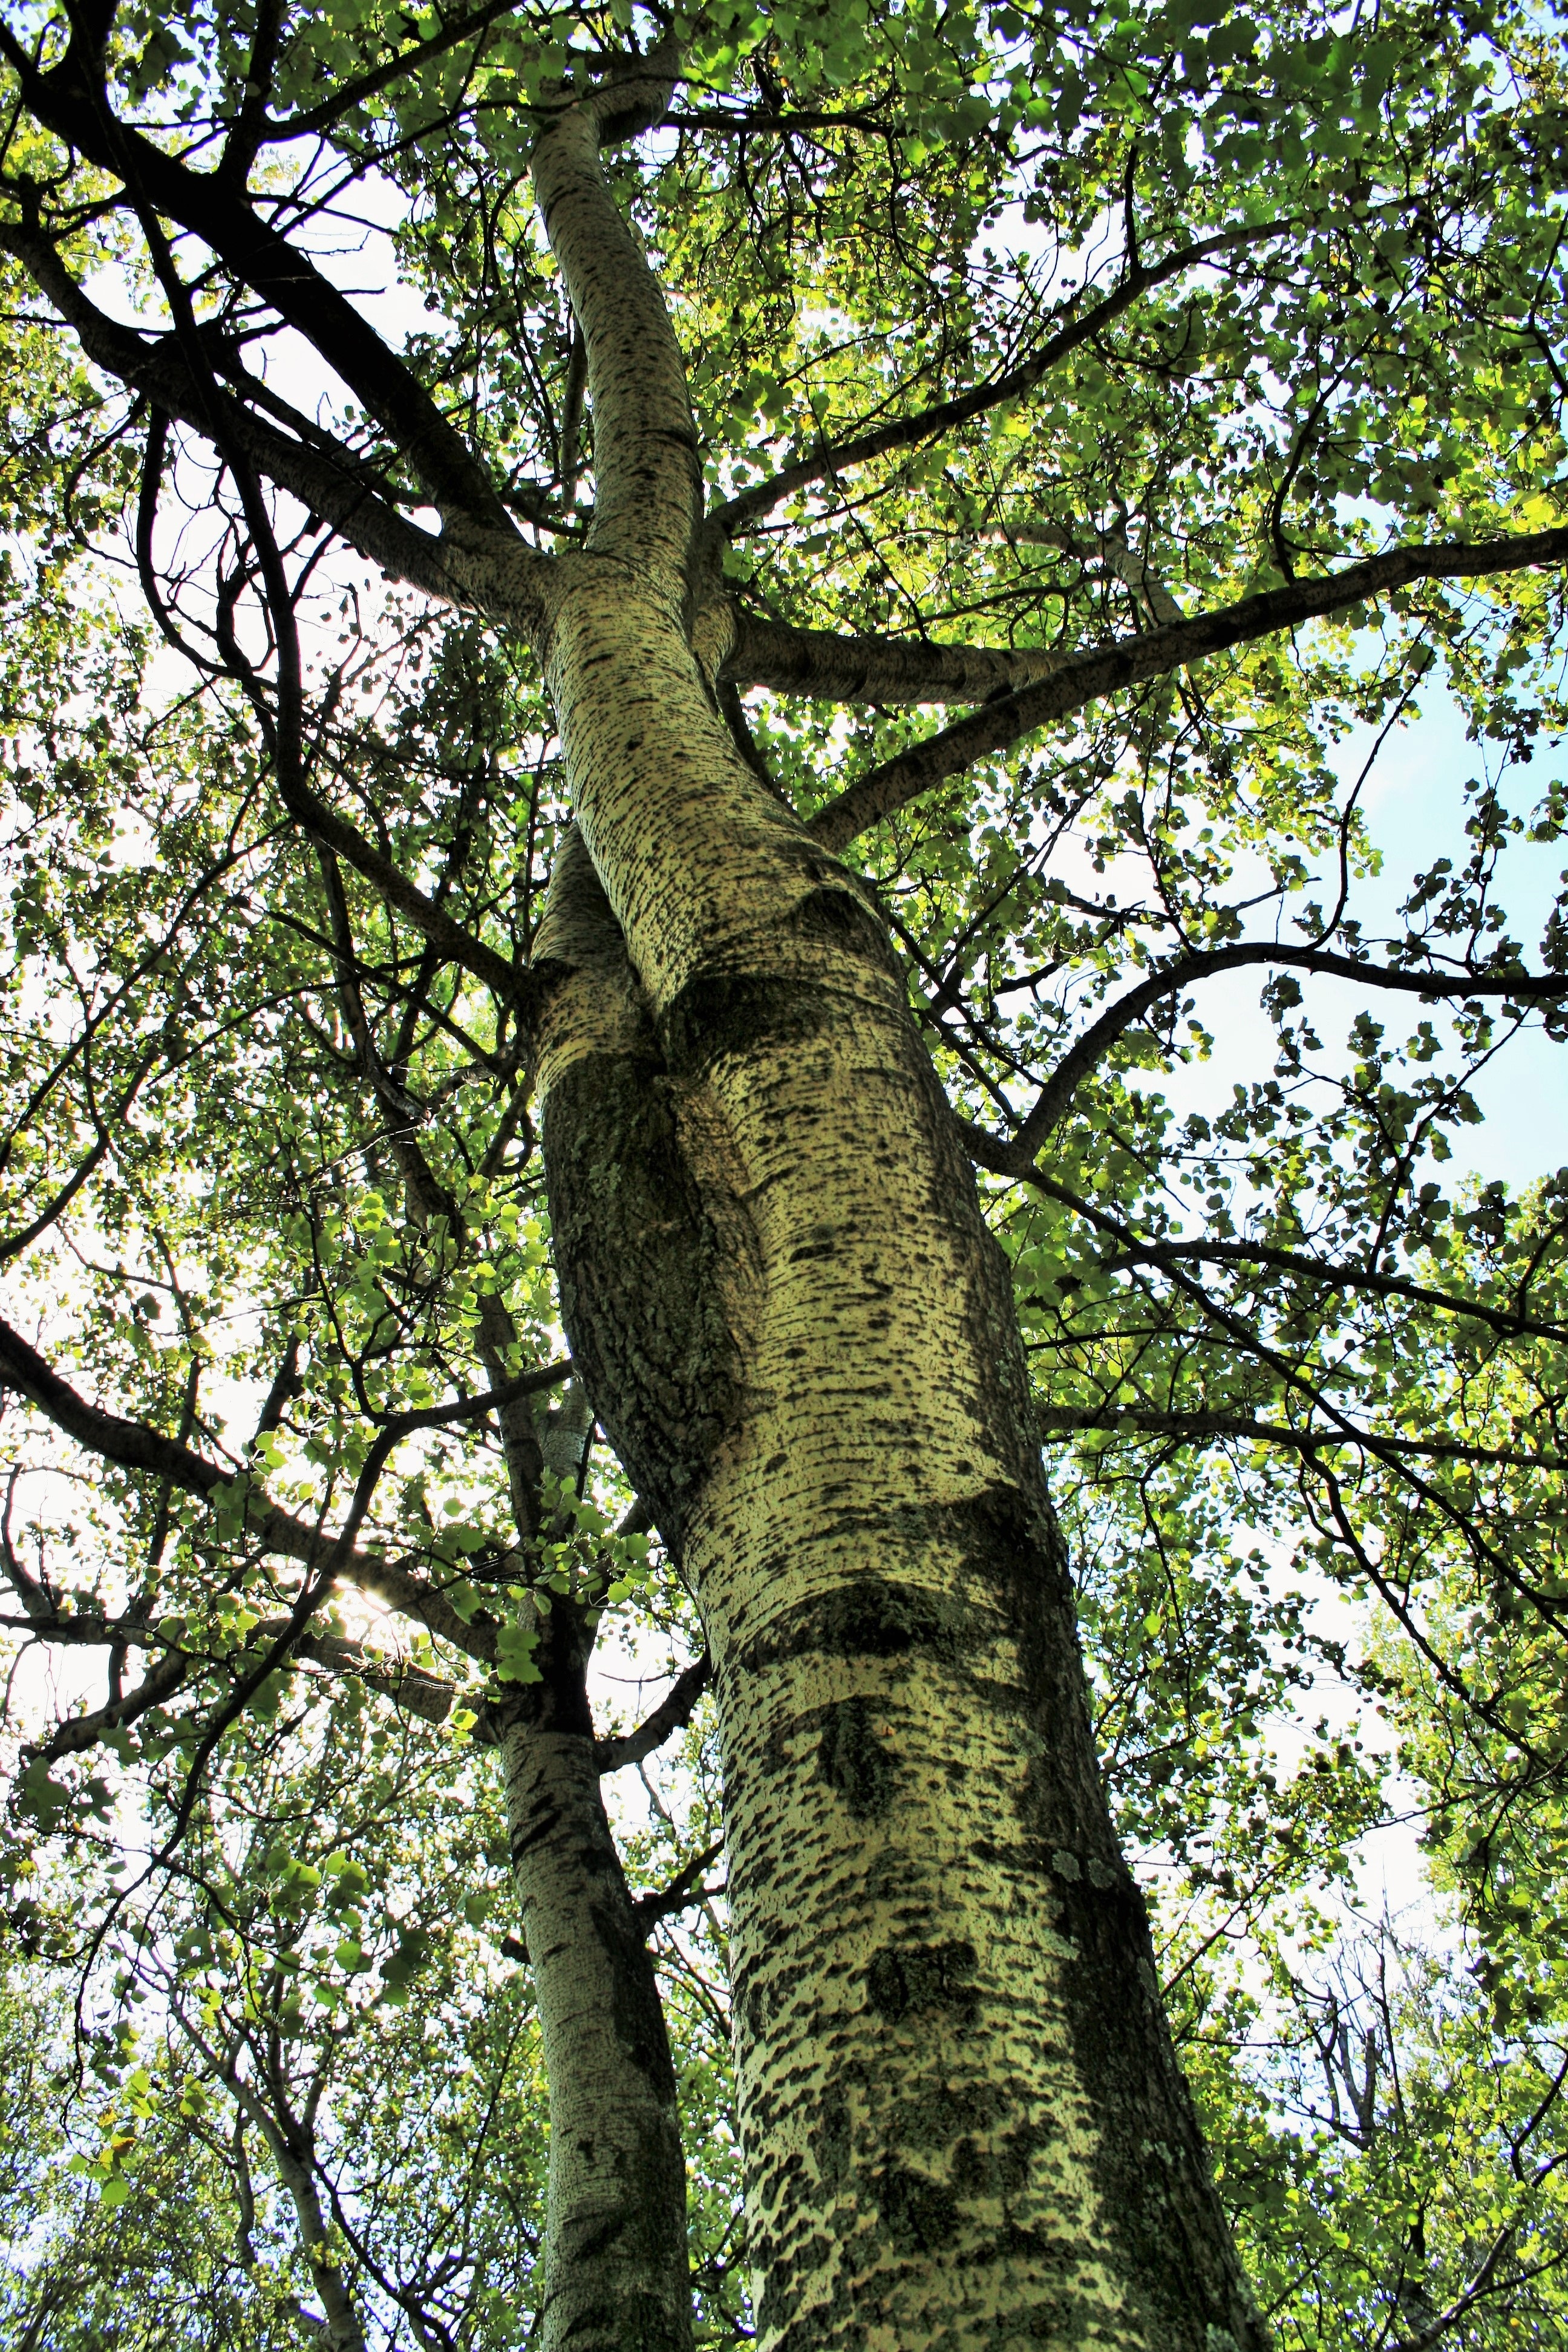
tree, forest, branch, plant, leaf, flower, trunk, green, birch, autumn, botany, trees, leaves, tall, deciduous, oak, grove, woodland, habitat, flowering plant, birch tree, old growth forest, natural environment, plant stem, woody plant, land plant, yellowing, plane tree family